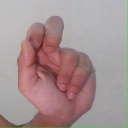
अक्षर: ढ